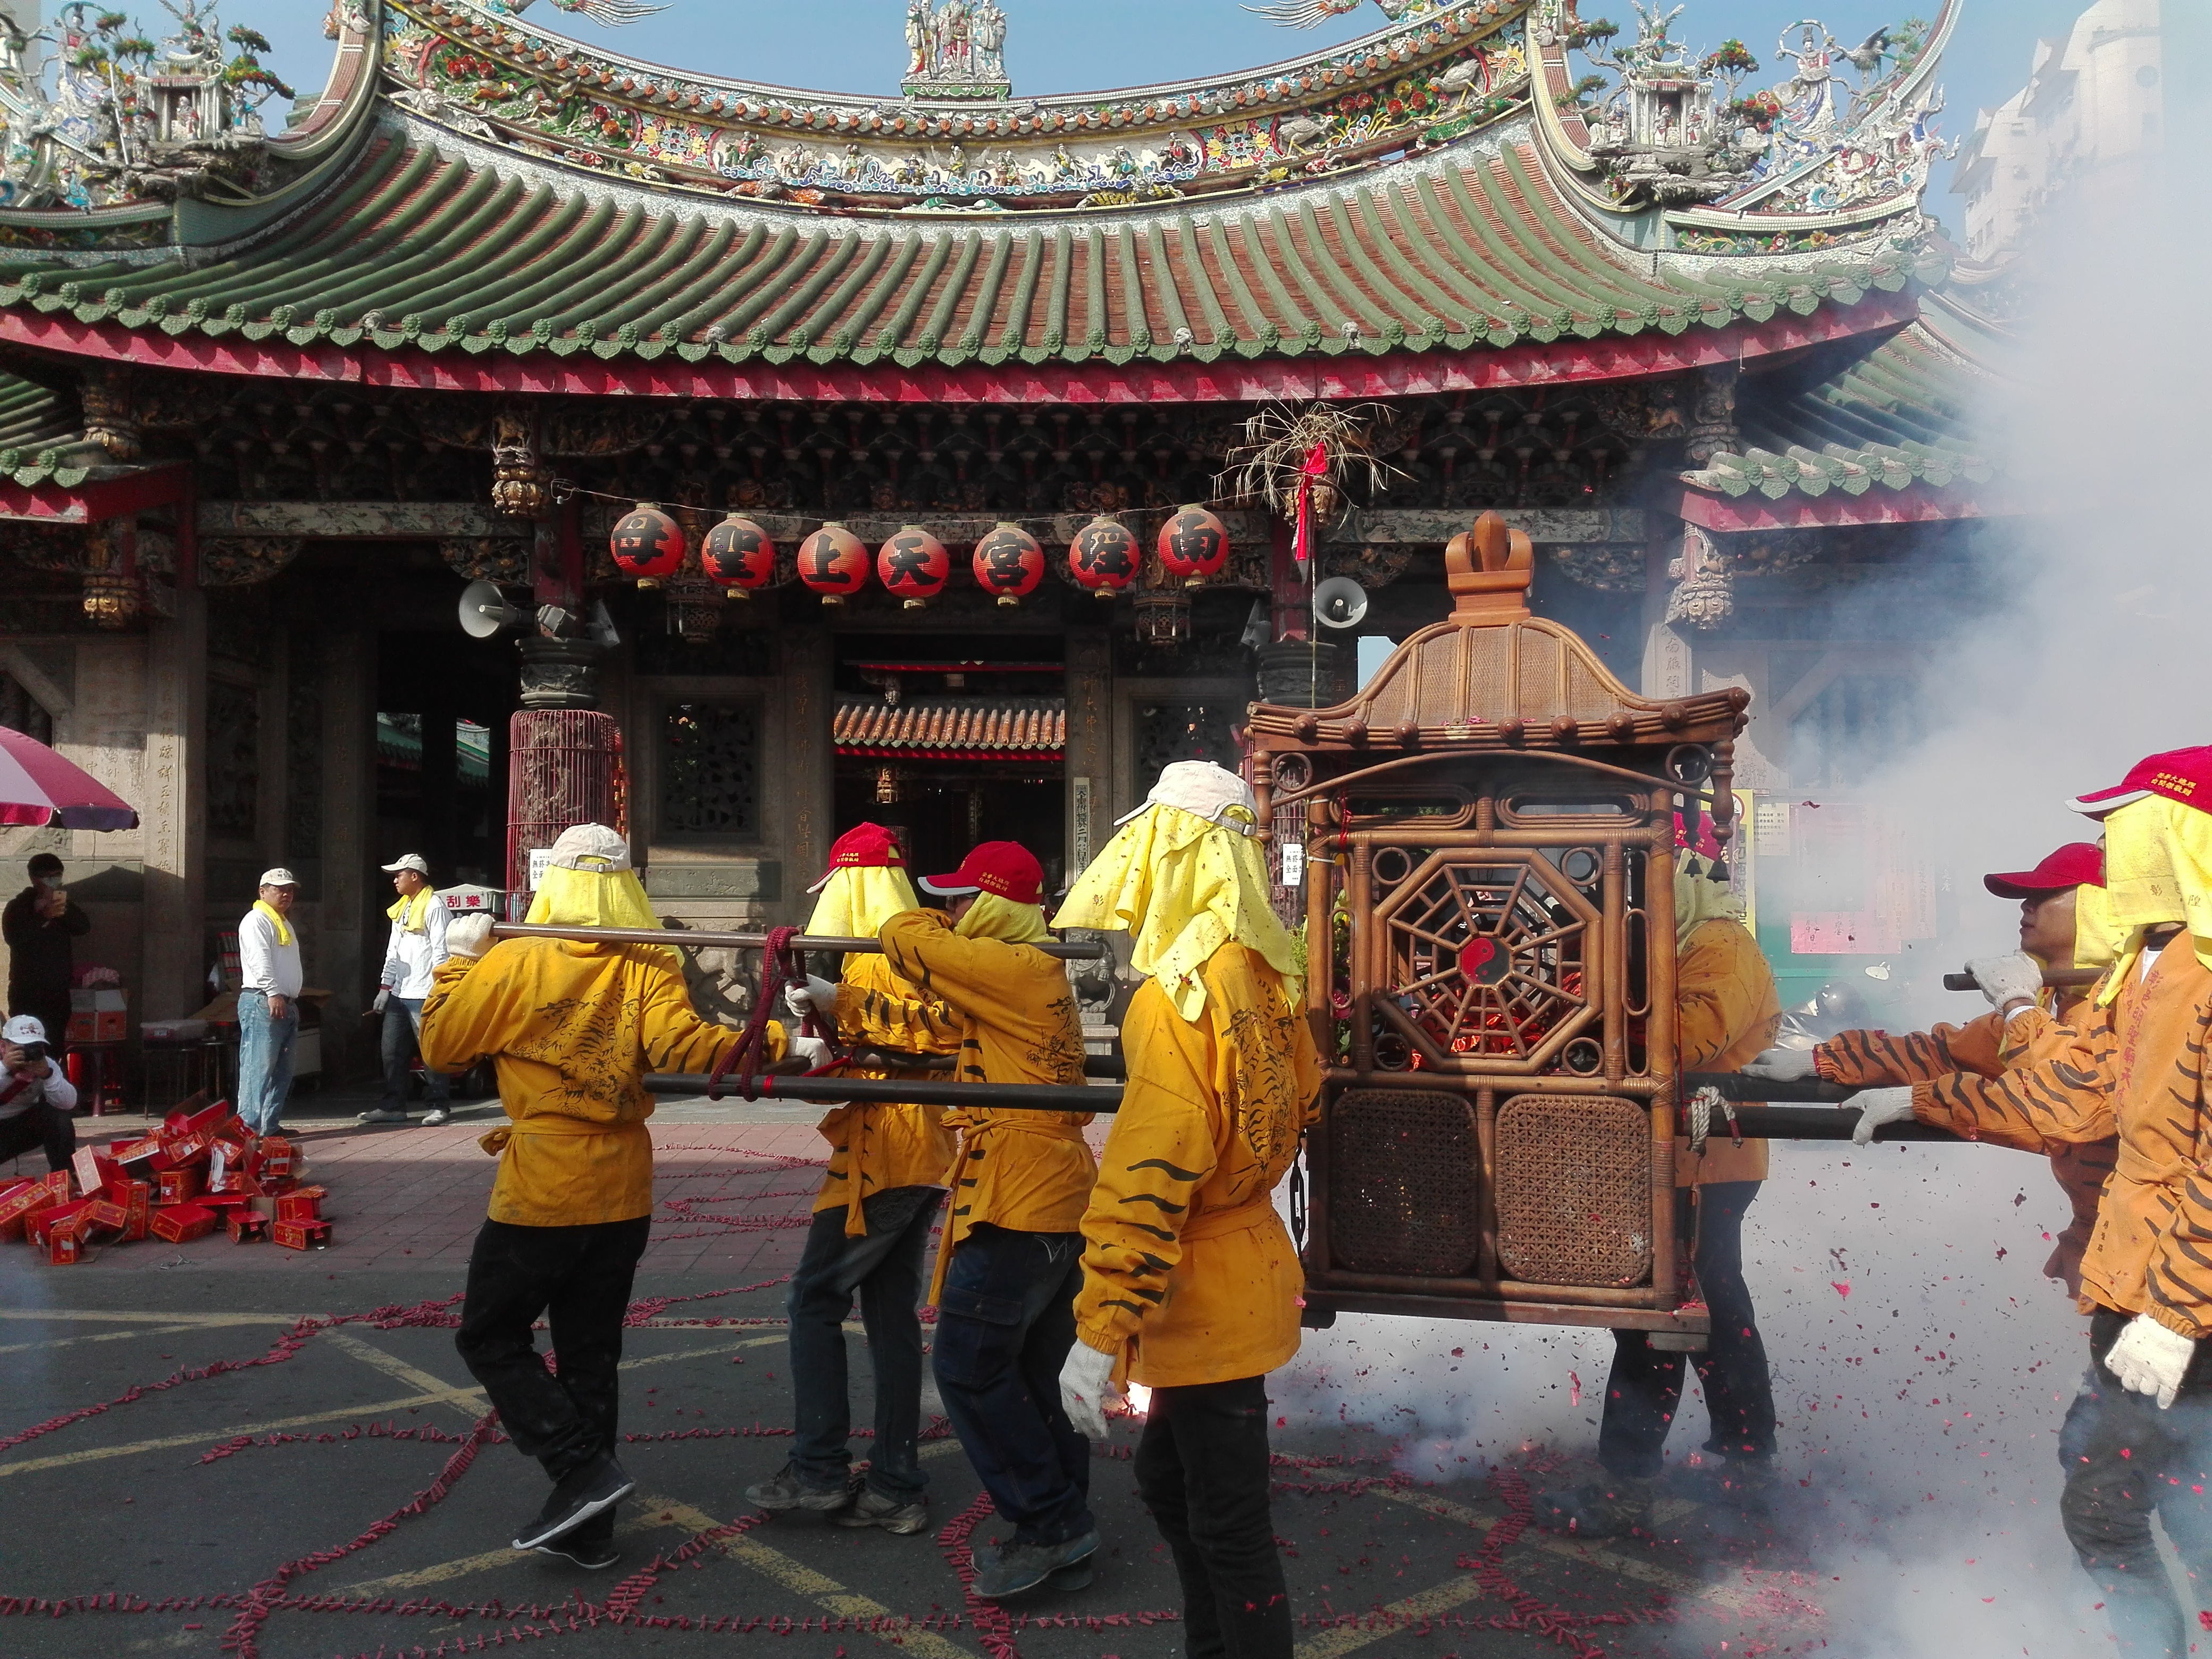
tourism, festival, fete, temple, shrine, tourist attraction, tradition, chinese architecture, chinese new year, ancestral, ming temple, tiger general